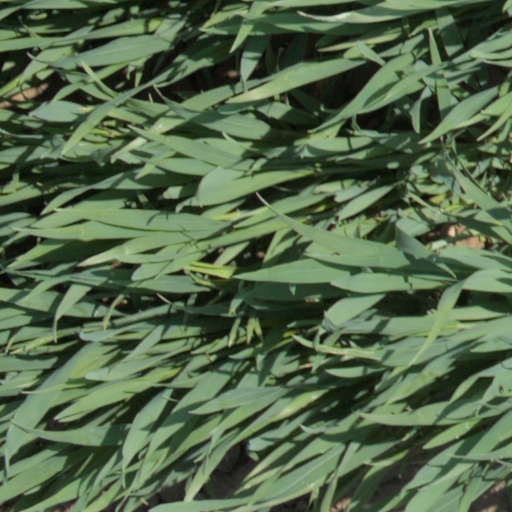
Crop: wheat